Dioceses of the Church of the East, 1318–1552

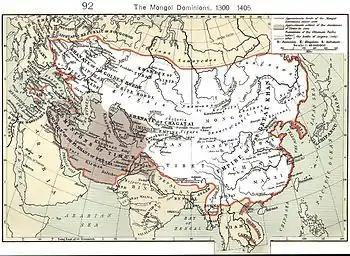
Timur Leng's empire, "c."1405

It is possible that several East Syriac dioceses in Iraq were destroyed during the savage campaigns of Timur in western Asia between 1380 and 1405. The West Syriac centre of Tagrit in the irhan district was sacked by Timur, ending its importance as the residence of the local Syriac Orthodox primates, titled as maphrians, and the neighbouring East Syriac communities in Beth Garmaï and Adiabene may have been treated in a similar fashion. In the absence of a better context, the disappearance of the traditional East Syriac dioceses of Beth Waziq, Beth Daron, Tirhan and Daquqa, all of which had bishops earlier in the fourteenth century, may have been a result of Timur's campaigns. In , the metropolitan diocese of Jundishapur (last mentioned in 1318) and the dioceses of Susa and Shushter (last mentioned towards the end of the thirteenth century) may also have come to an end at this period.